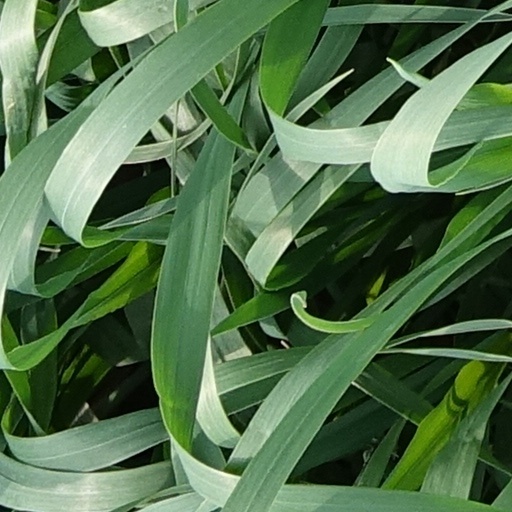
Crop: wheat